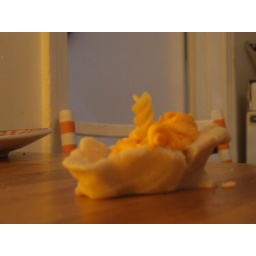
It's made out of Pillsbury cookie dough. The sail is a noodle held up by orange icing.